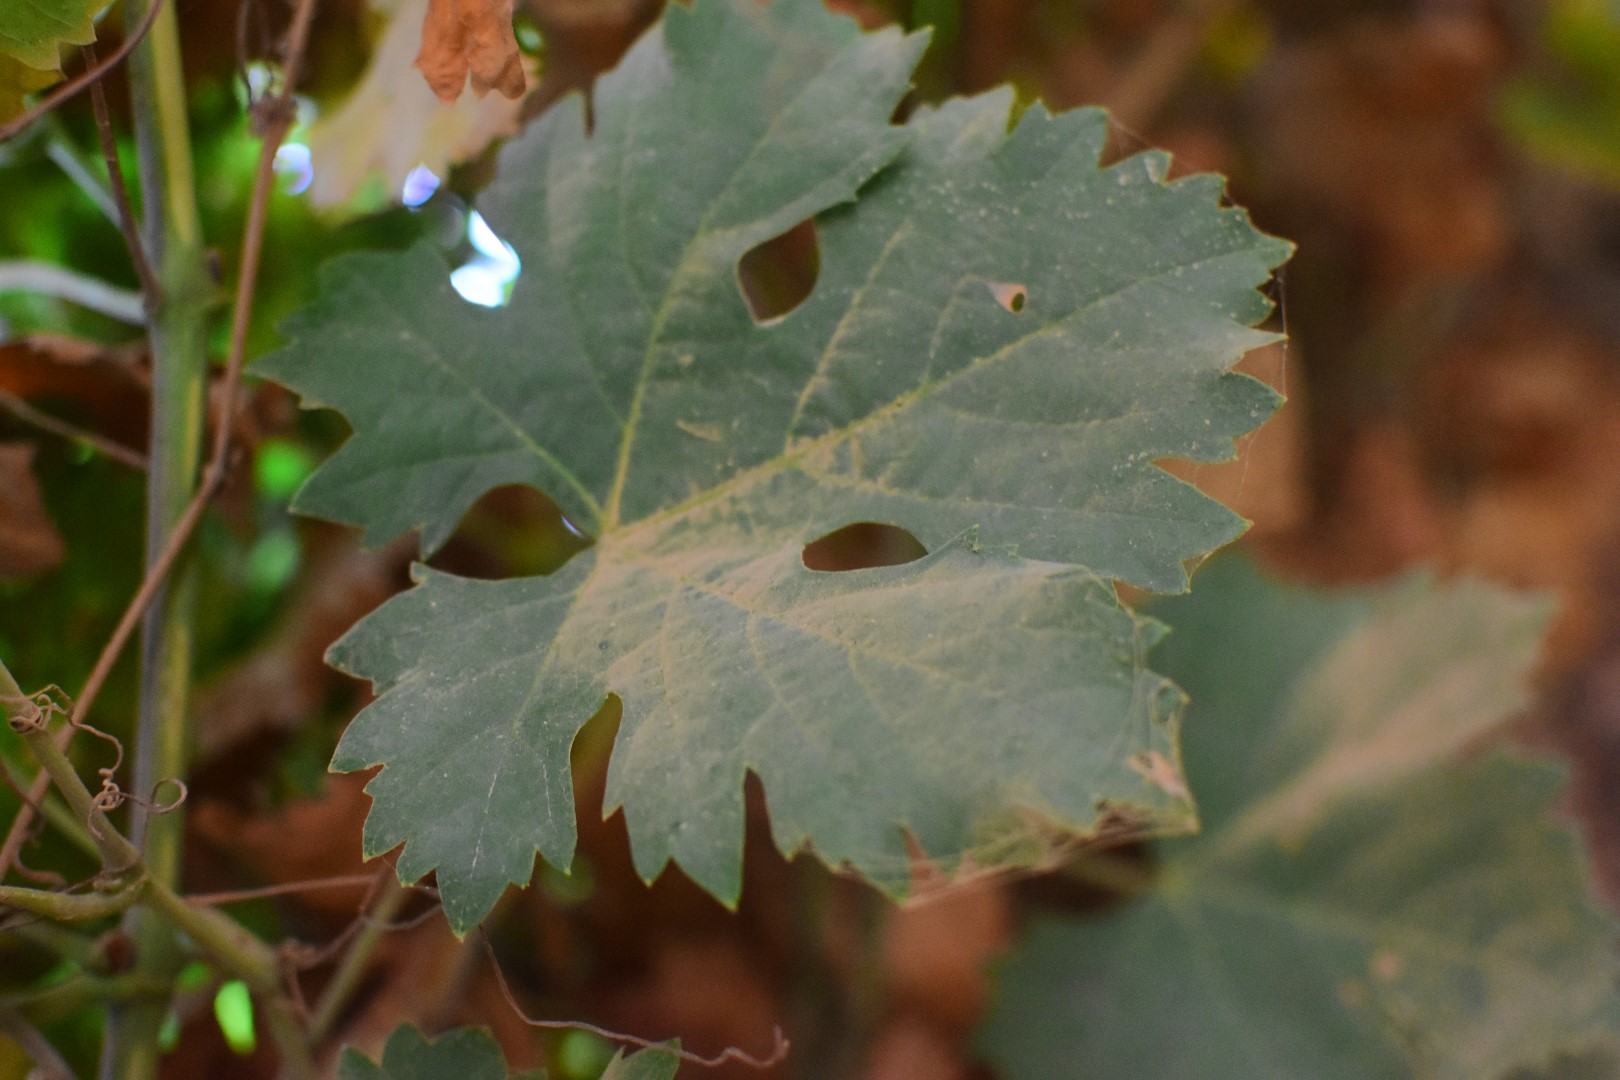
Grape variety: Aswud Balad